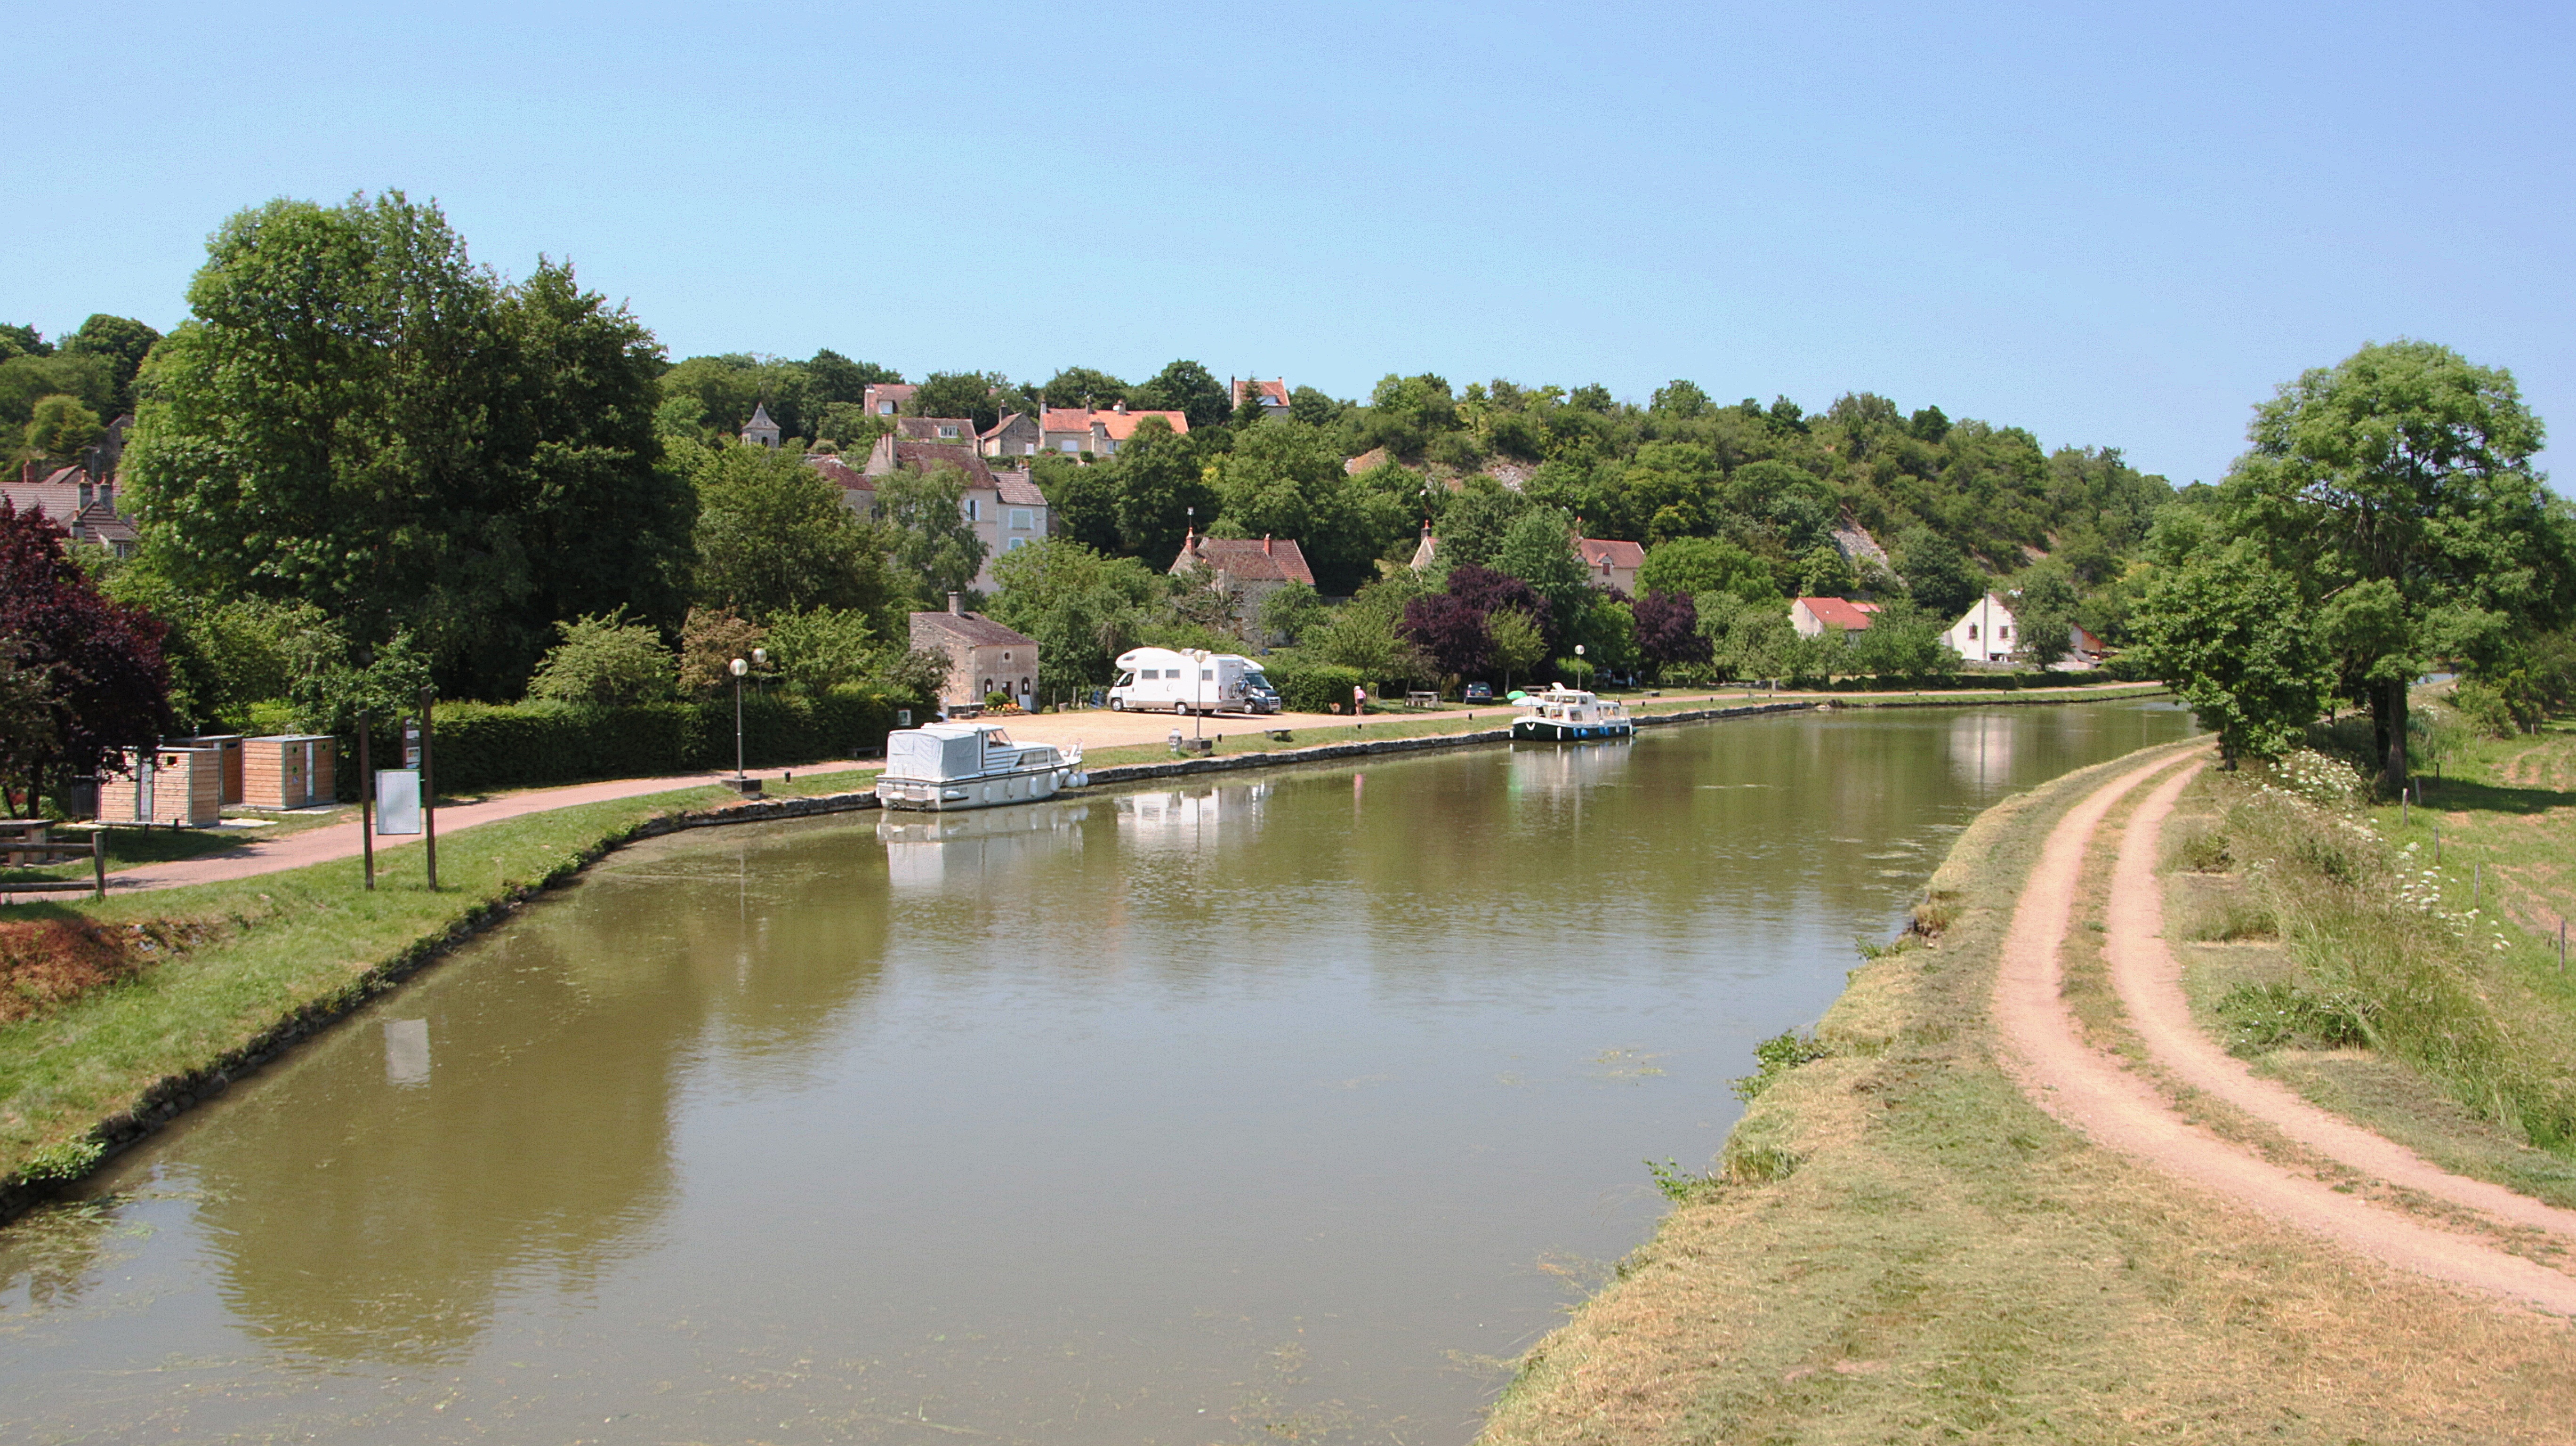
landscape, water, river, canal, pond, marina, reservoir, waterway, body of water, boats, navigation, channel, estate, watercourse, ditch, moat, landform, fish pond, the nivernais canal, yonne